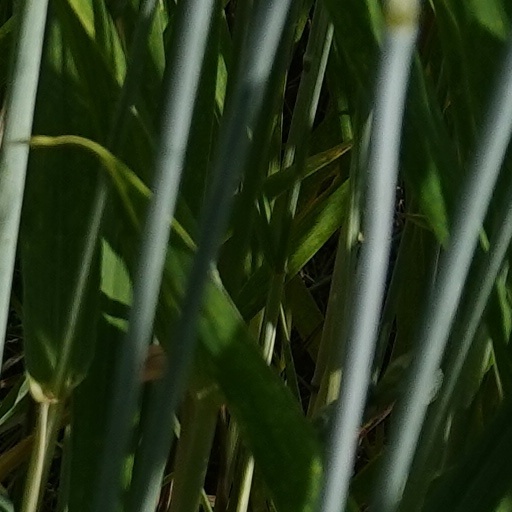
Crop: wheat